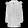
Label: Coat